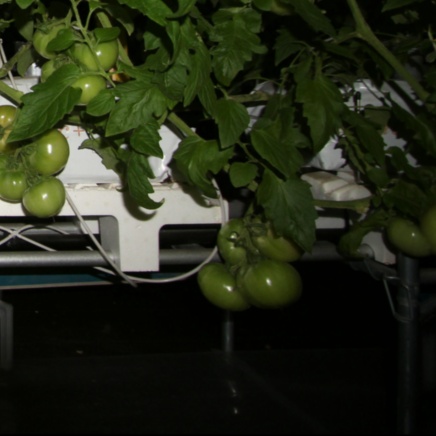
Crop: tomato